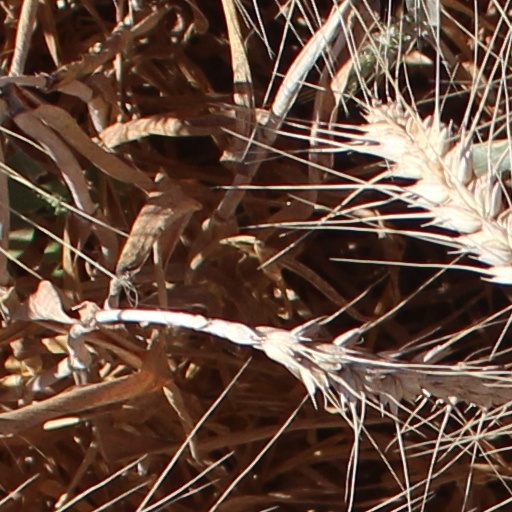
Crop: wheat